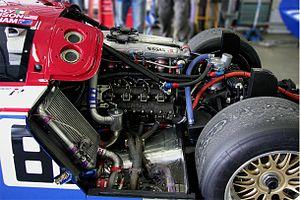
La Nissan R90C est une voiture de course du FIA Groupe C développée et construite par Lola Cars pour Nissan dans le but de participer au championnat du monde des voitures de sport et au championnat du Japon de sport-prototypes. Les voitures ayant comme base la R90C ont concouru jusqu'en 1993, avant que Nissan se retire des courses de voitures de sport pour ne revenir qu'en 1997. Elles ont remporté trois championnats du Japon de sport-prototypes et plusieurs courses d'endurance.